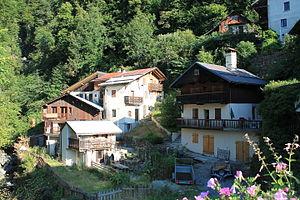
Groupe de maison sur la rive gauche du ruisseau du Meuneray. Au centre l'ancien Café - Tabac du village.
Ugine est une commune française située dans le département de la Savoie, en région Auvergne-Rhône-Alpes.